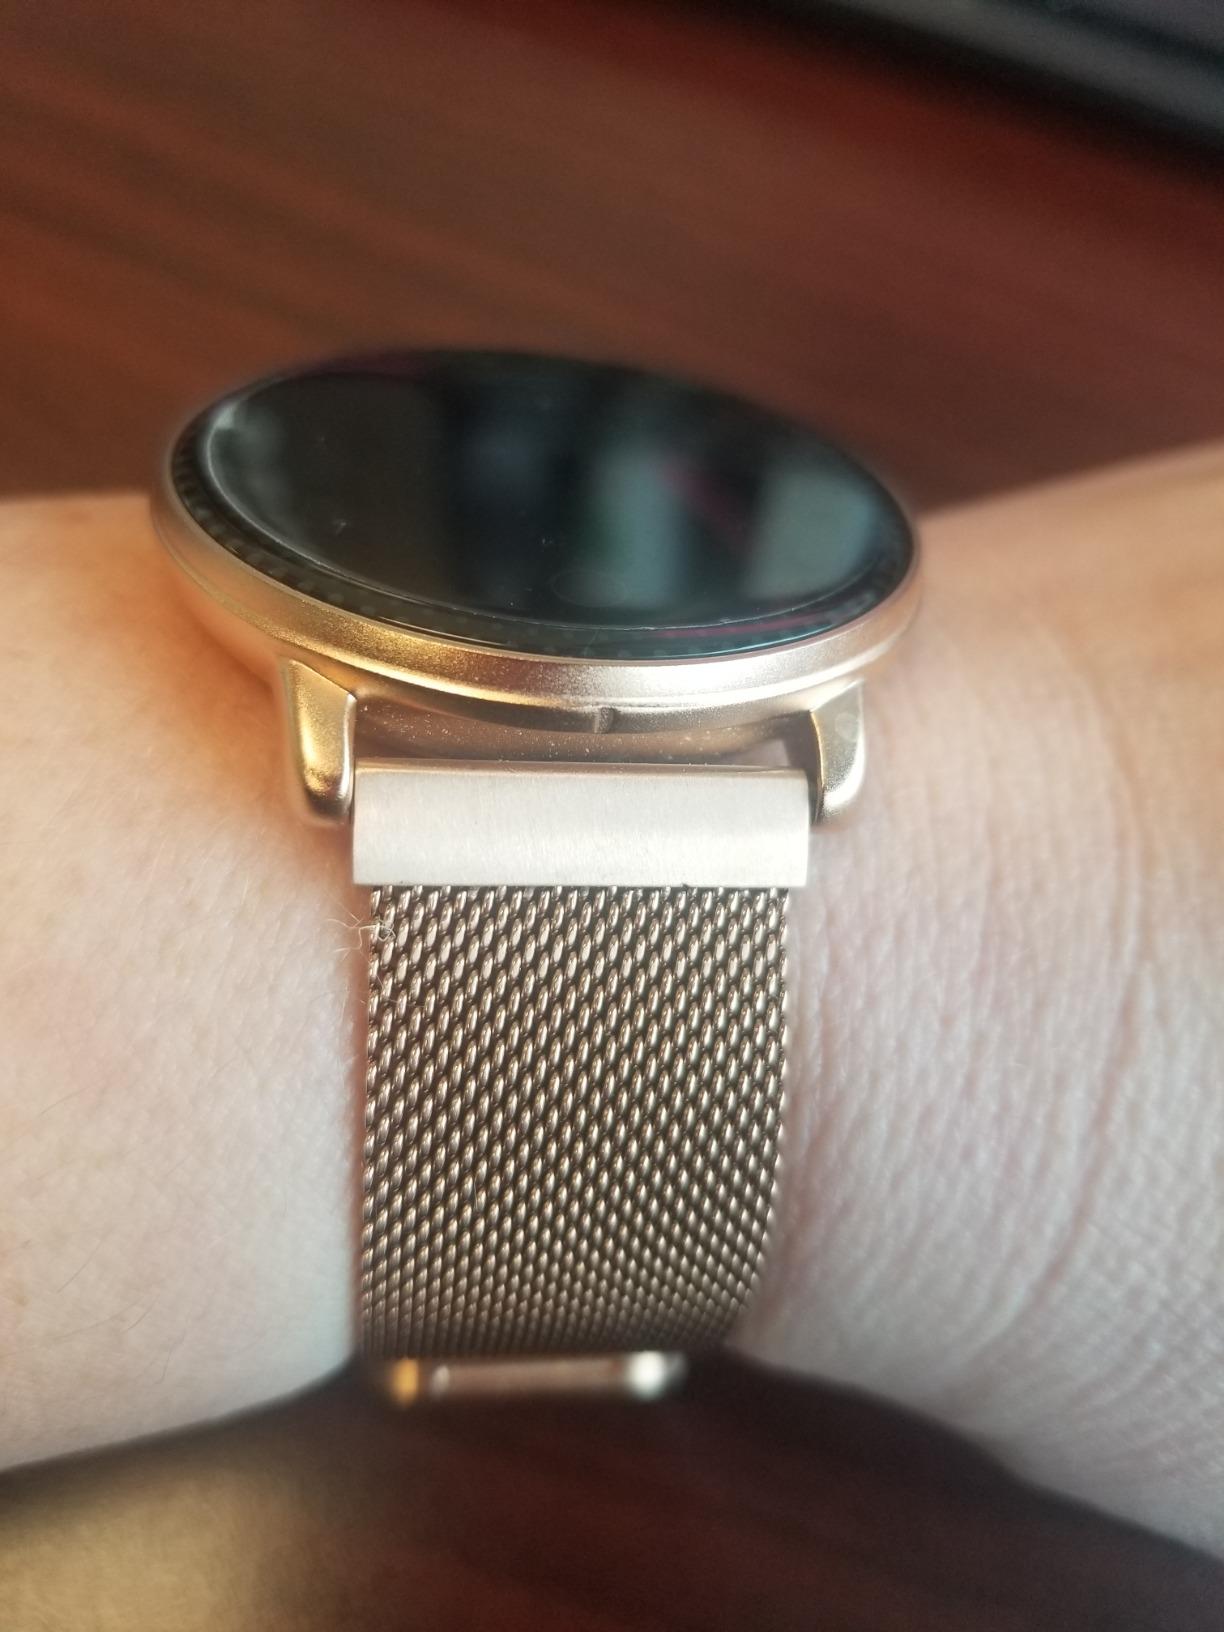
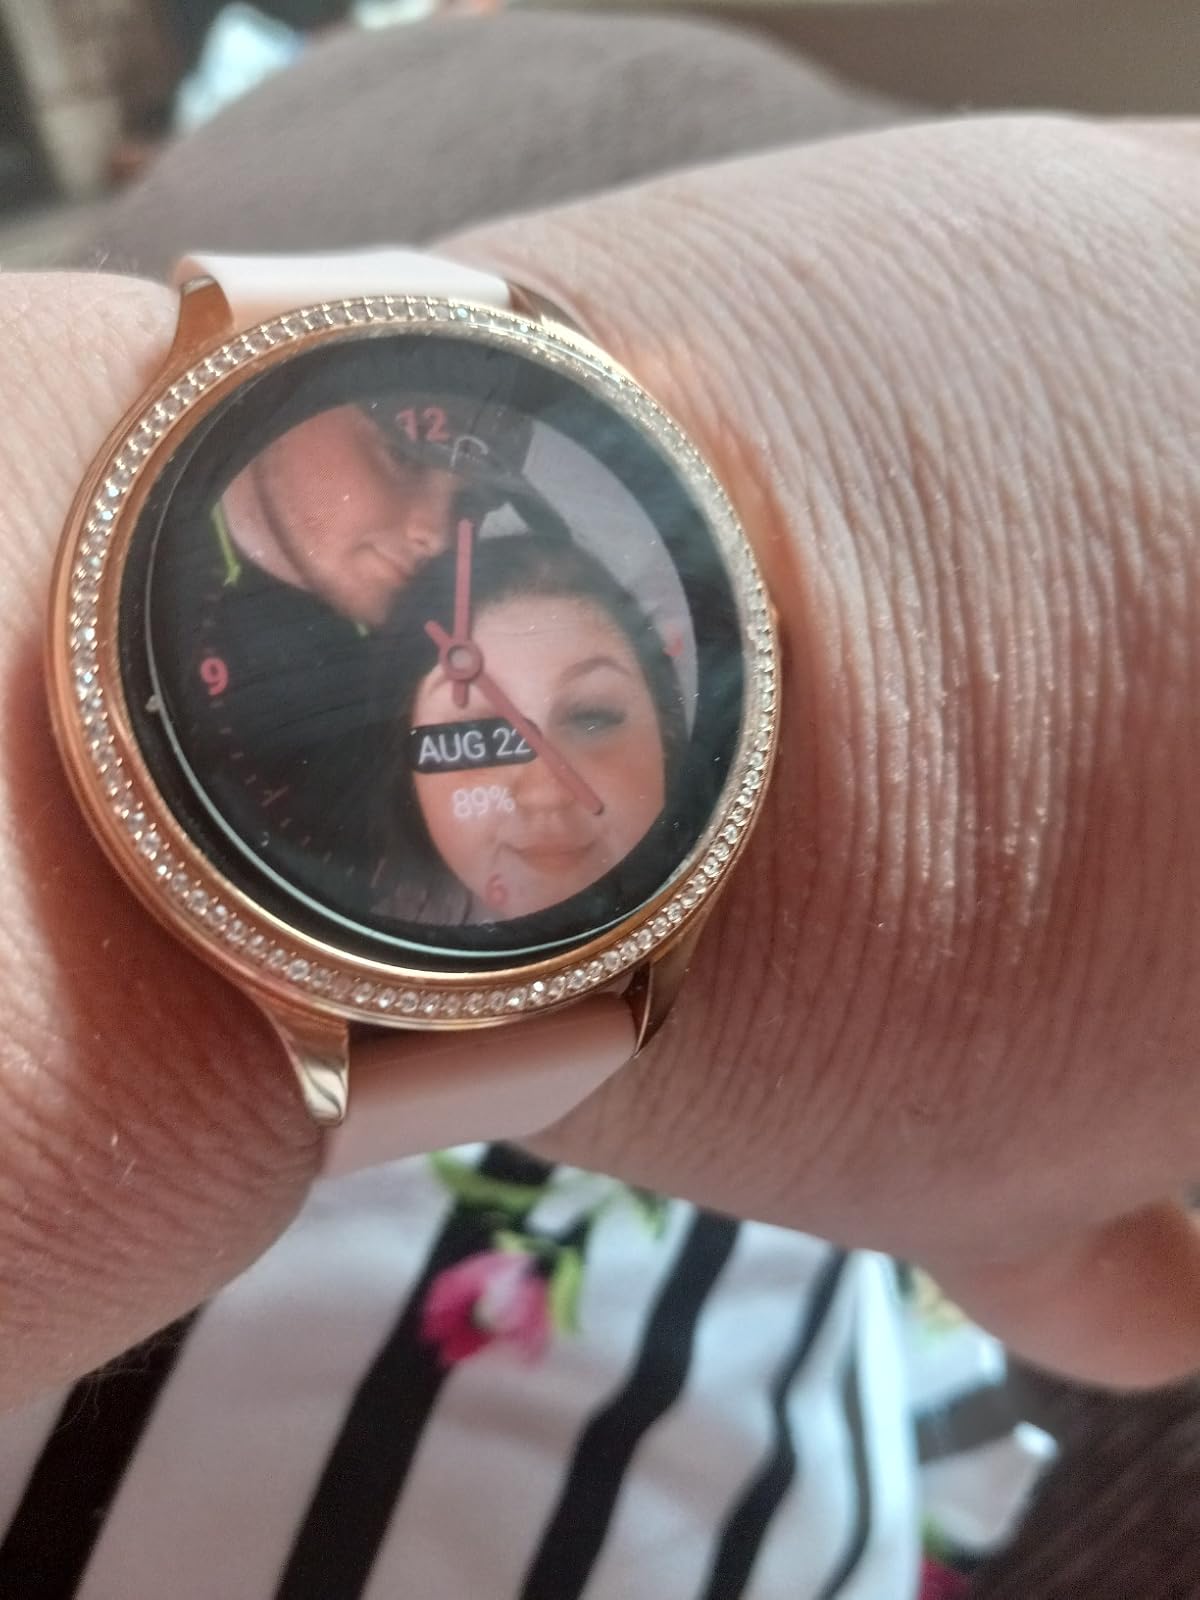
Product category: smartwatch
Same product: no